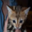
Label: cat